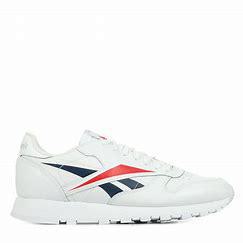
Brand: Reebok
Model: Classic Leather Mu